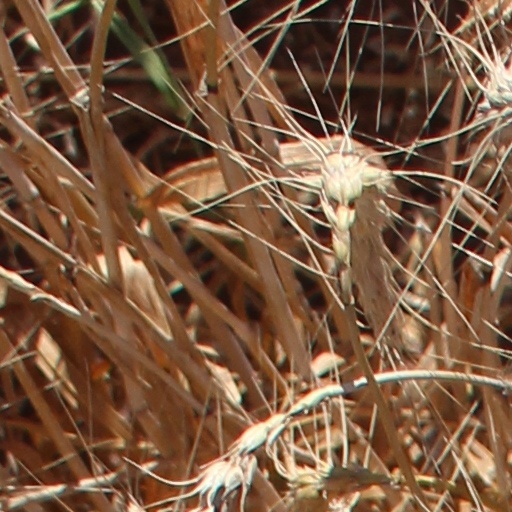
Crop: wheat